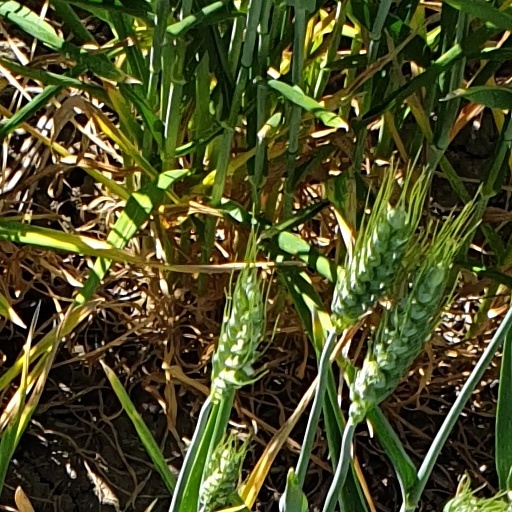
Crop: wheat